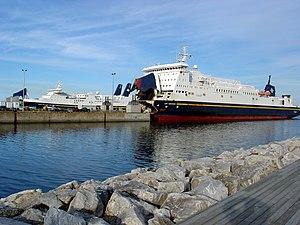
SVP, rendez cette description accessible à tous en la traduisant dans plusieurs langues.